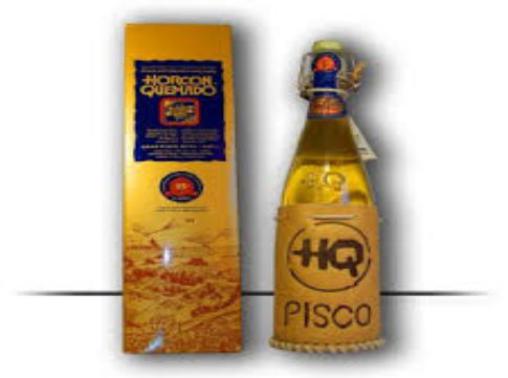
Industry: Food